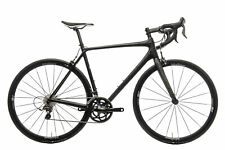
Vehicle type: Bikes